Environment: real
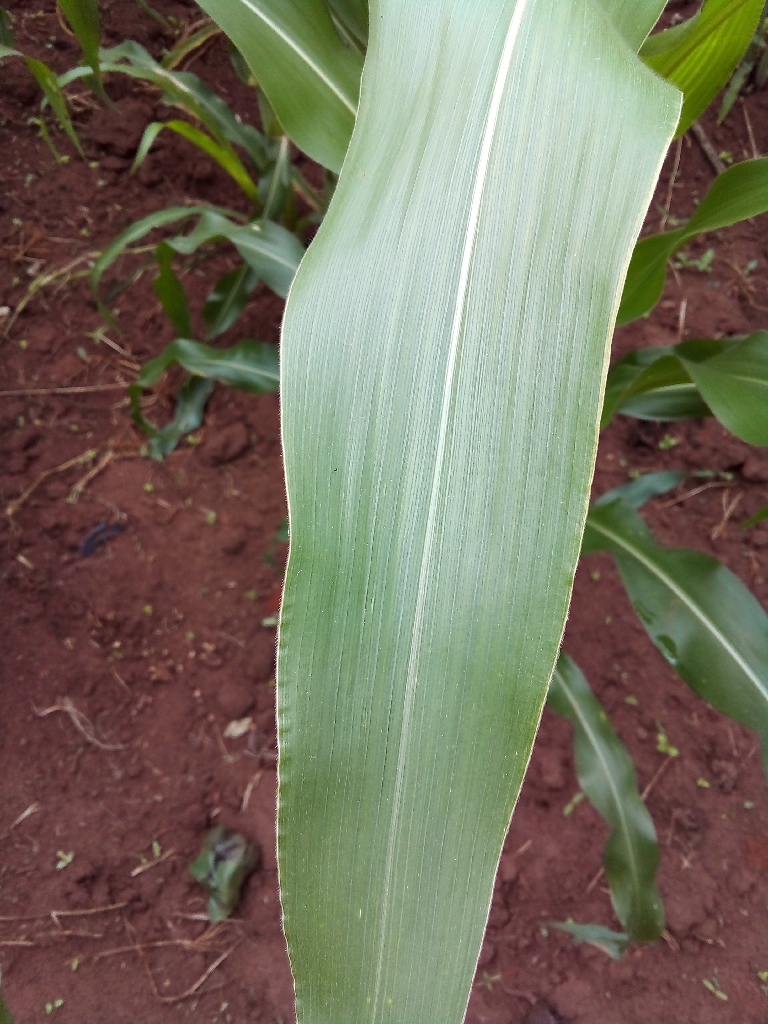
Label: healthy